Doberman (band)

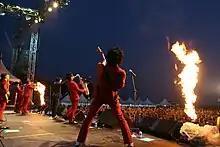
Doberman 2007

Doberman is a Japanese ska/punk band. In 1998, the members of Doberman initially came together while studying art at Osaka University. However, the band did not fully launch and emerge into the music world until a year later. This nine member ensemble undoubtedly contributes to Japan's ska scene, especially influencing the 2 Tone and Neoska subgenres, flavored by their own mixture of two tone and authentic ska.